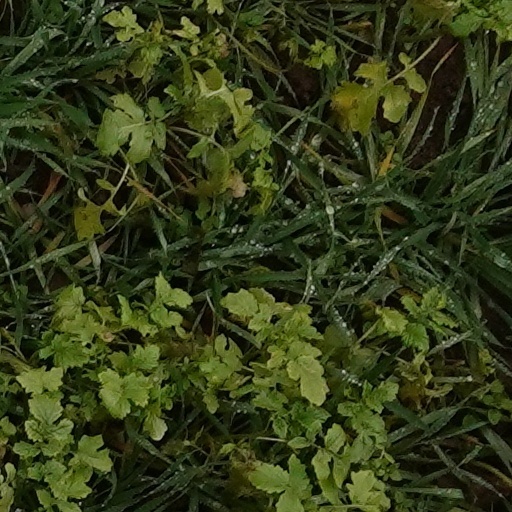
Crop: wheat